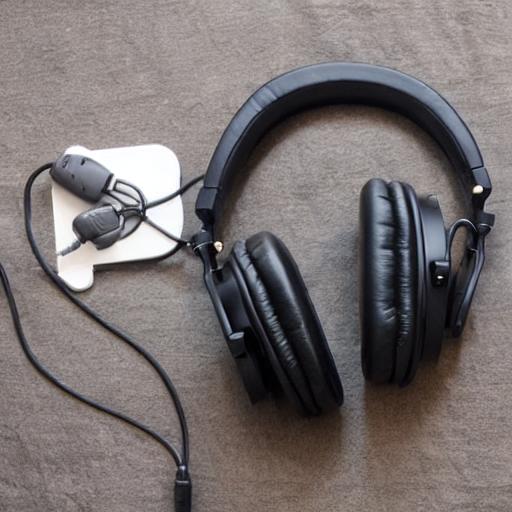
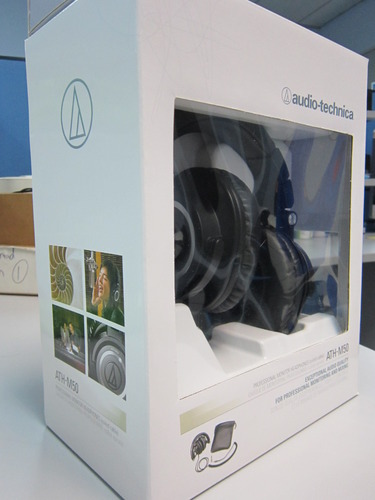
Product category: headphones
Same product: no